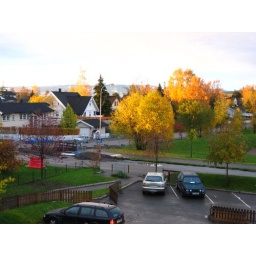
Our first day of blue sky in almost two weeks! Of course, we were leaving the country...